Obloke

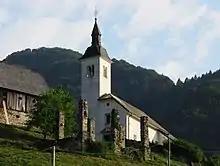
Three Kings Church

The parish church in the settlement is dedicated to the Three Kings and belongs to the Diocese of Koper.